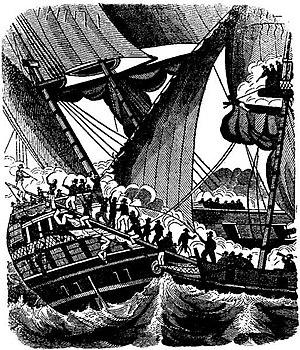
Abordage Русский: Абордаж